Nawal Kishore Press

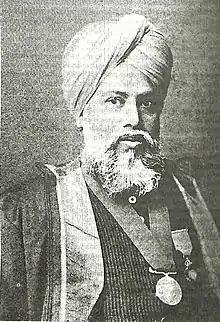

Munshi Nawal Kishore was associated with the Agra-based Koh-i-Noor Press from 1853 to 1857, and briefly served as an assistant editor and editor of "Koh-i-Noor", a Koh-i-Noor Press magazine owned by Munshi Harsukh Roy. When he was 22, Nawal Kishore moved to Lucknow to found his own business. On 23 November 1858, he opened a small printing press with official approval from Robert Montgomery, then Chief Commissioner of Oudh.